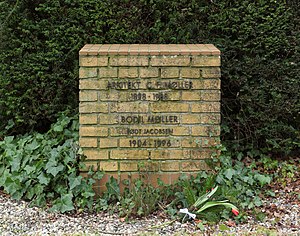
Gravsten / Eksempler på gravsten
C.F. Møllers gravsten
En gravsten er en sten med navnet på en afdød, der sættes på afdødes grav.